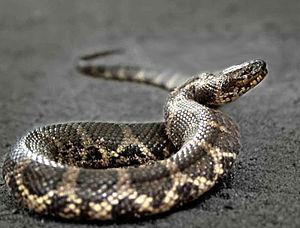
Ferania sieboldii, unique représentant du genre Ferania, est une espèce de serpents de la famille des Homalopsidae.
Un serpent aquatique est un serpent qui vit partiellement ou entièrement dans l'eau, que ce soit en eau douce ou en eau de mer. On comptabilise 153 espèces actuelles parmi six familles qui fréquentent plus ou moins régulièrement des milieux aquatiques d'eau douce. Du côté des serpents marins, il est recensé 70 espèces. Elles se répartissent dans toutes les écozones du monde, mise à part celle d'Antarctique.